Pro Tennis Tour 2

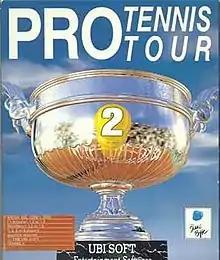

Pro Tennis Tour 2 (published as Great Courts 2 in France and Germany, and Jimmy Connors Pro Tennis Tour in North America) is a sports video game developed by Blue Byte Software for the Amiga and published by Ubi Soft in 1991. It is the sequel to the 1989 game "Pro Tennis Tour" (also released as "Great Courts"). "Pro Tennis Tour 2" was ported to MS-DOS compatible operating systems and the Atari ST. A sequel, "Jimmy Connors Pro Tennis Tour" (1992), was released for the Super Nintendo.